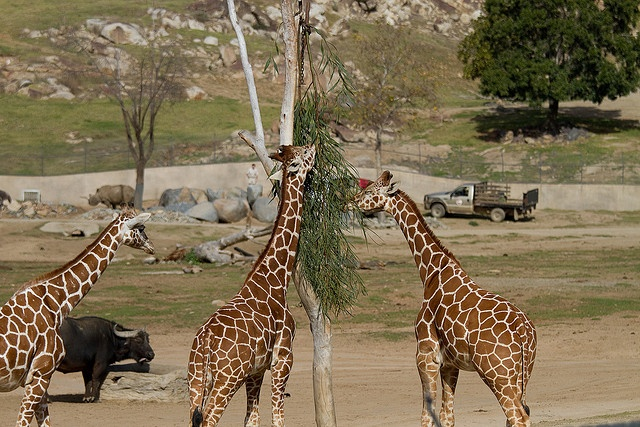
A small group of giraffes gathering together to munch on some leaves.
Some giraffes are standing by a tree and eating leaves.
some animals in a field near trees
There are two giraffes eating from one tree.
Three Giraffes converge on a tree, while a yak grazes nearby.